Konak Belediyespor

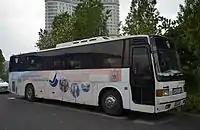
Team bus of Konak Belediyespor

The team play their home matches at the Göztepe Gürsel Aksel Stadium, which is located in Göztepe neighborhood of Konak district in İzmir. The venue has a capacity of 1,500 spectators. Its ground has a natural grass surface.